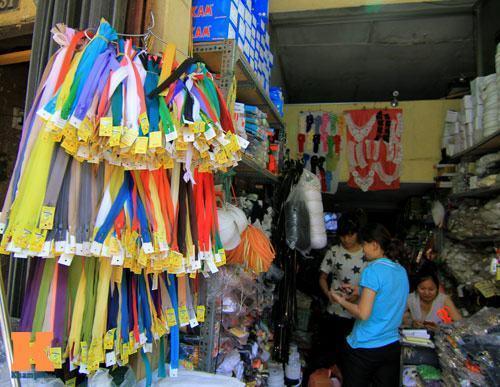
trong cửa hàng này đang có ba người khách mua hàng